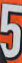
Number: 5